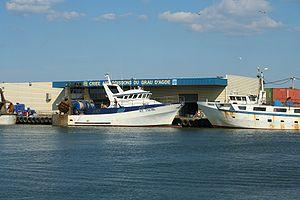
Criée au poissons du Grau d'Agde (Hérault), côté quai
Agde est une commune française située dans le département de l'Hérault, en région Occitanie.